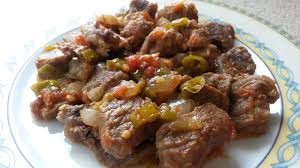
Yemek: et_sote